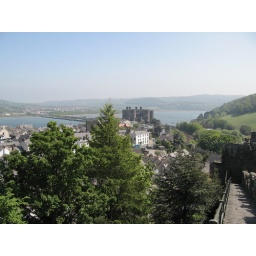
This lovely little Welsh town was surrounded by a stone wall with a very old castle at the end.